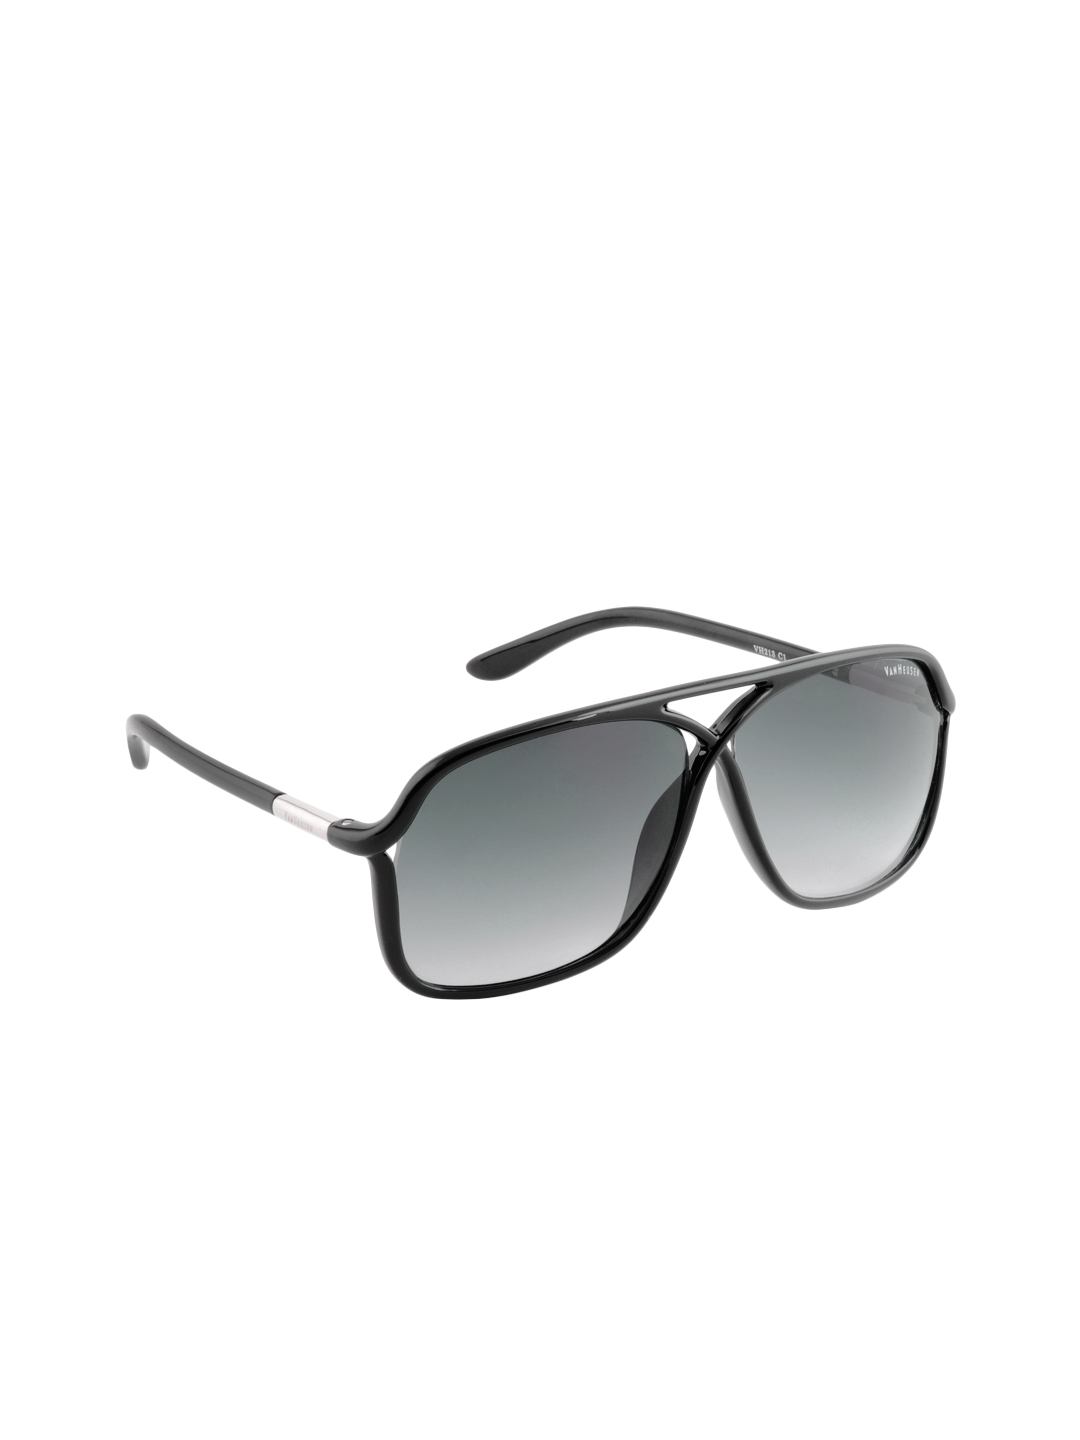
Van Heusen Unisex Sunglasses VH213-C1
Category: Accessories / Eyewear / Sunglasses
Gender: Unisex
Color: Black
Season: Winter 2016
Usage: Casual